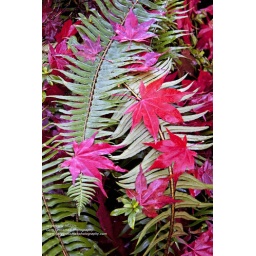
Green ferns and red autumn maple leaves on the floor of an Oregon forest near Portland.